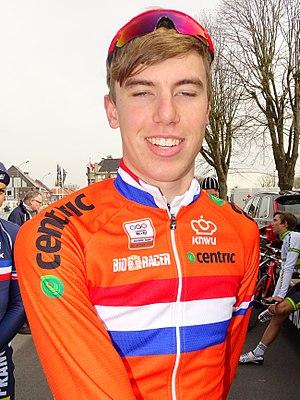
Reportage réalisé le samedi 9 avril à l'occasion du départ et de l'arrivée du Tour des Flandres espoirs 2016 à Audenarde, Belgique.
Pascal Eenkhoorn, né le 8 février 1997 à Genemuiden, est un coureur cycliste néerlandais, membre de l'équipe Jumbo-Visma.